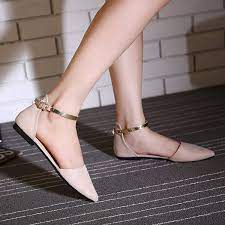
Label: Ballet Flat